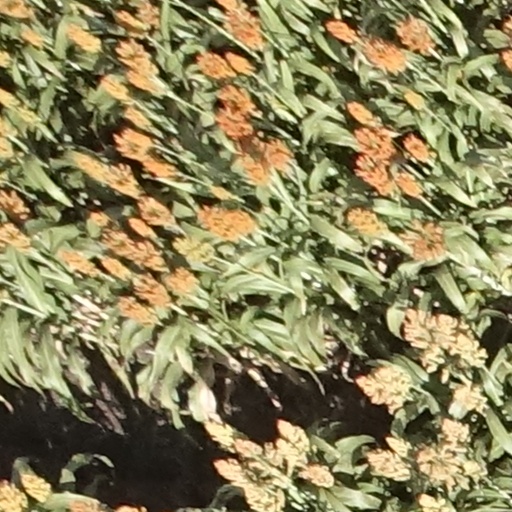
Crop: sorghum